Education in California

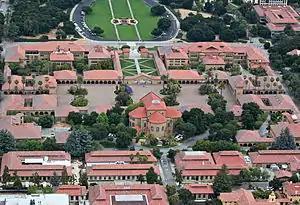
Stanford University, located in the Santa Clara Valley, is one of the top universities in the world.

The educational system in California consists of public, NPS, and private schools in the U.S. state of California, including the public University of California, California State University, and California Community Colleges systems, private colleges and universities, and elementary, middle, and high schools.